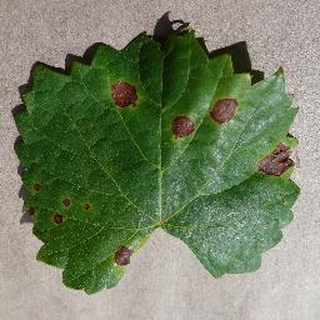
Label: grape_black_rot